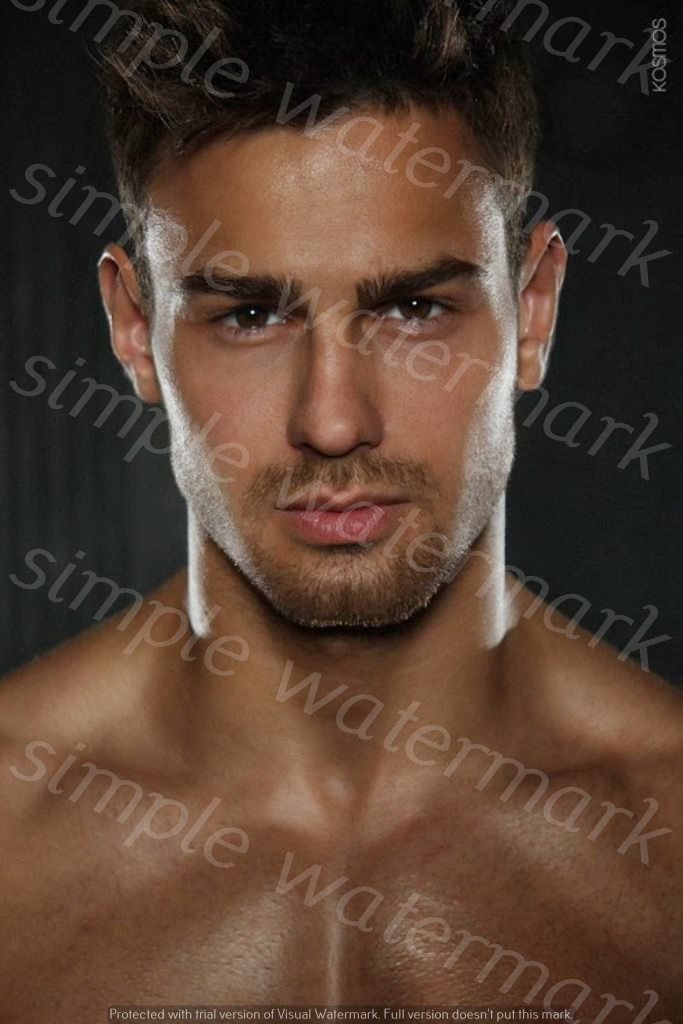
Label: Watermark